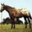
Label: horse